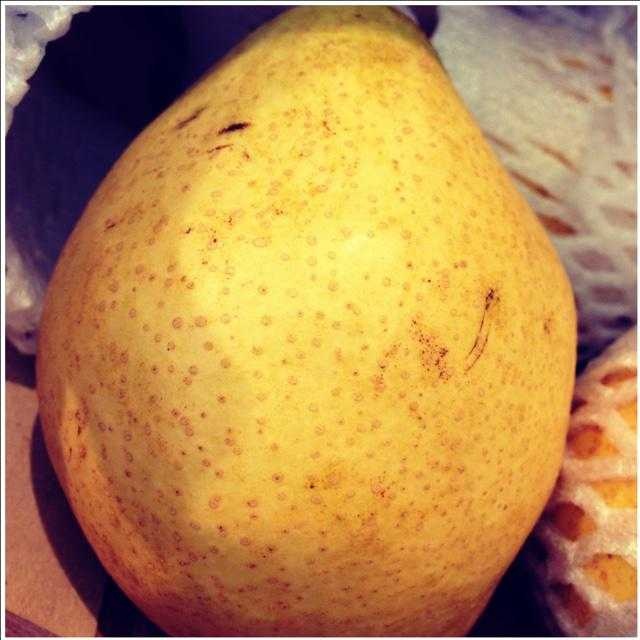
Label: Pear